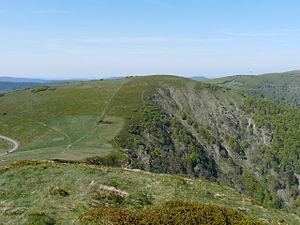
Le Rainkopf vu depuis le Rothenbachkopf (massif des Vosges).